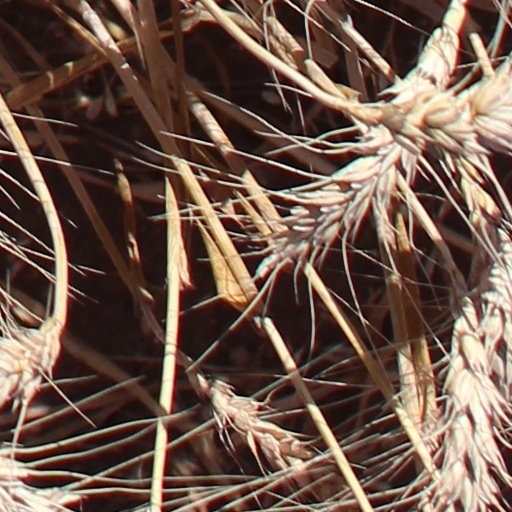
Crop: wheat